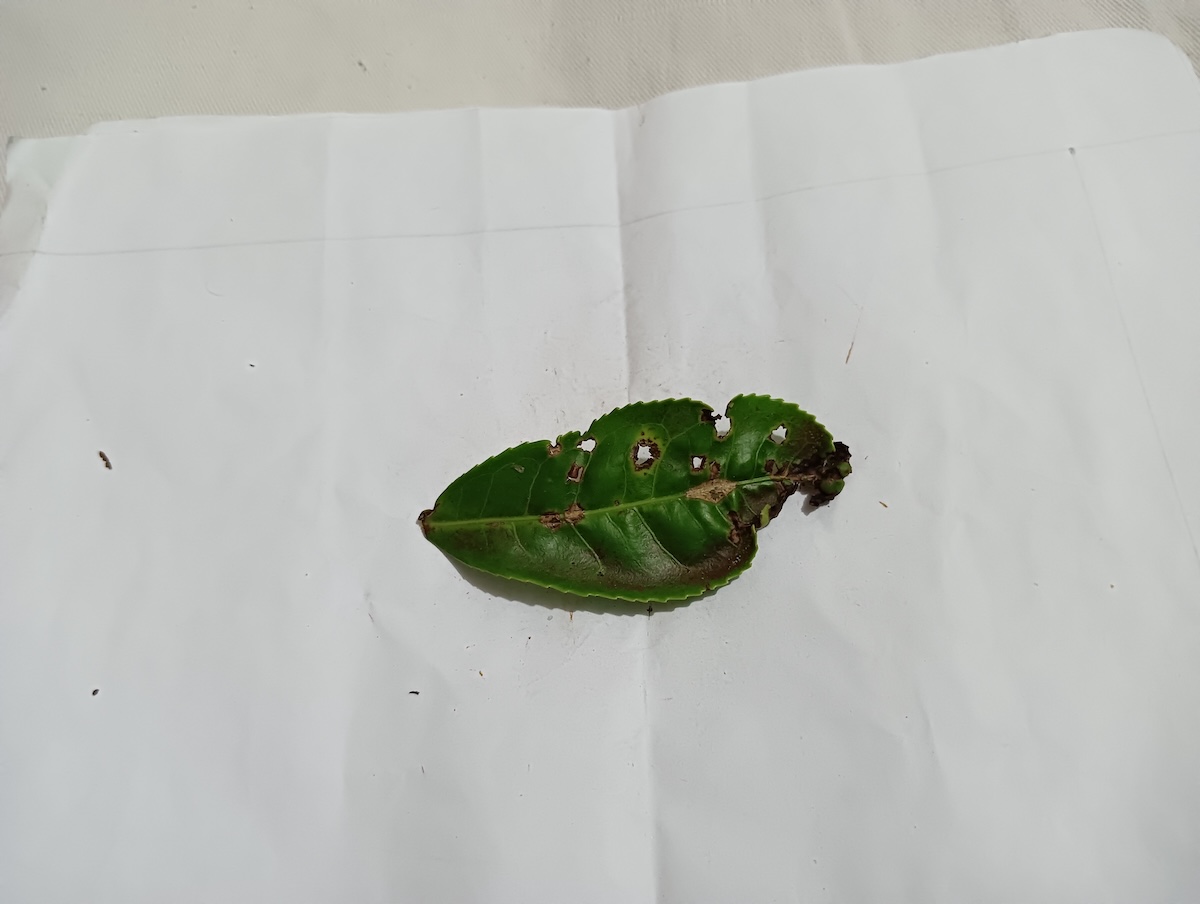
Label: Green mirid bug